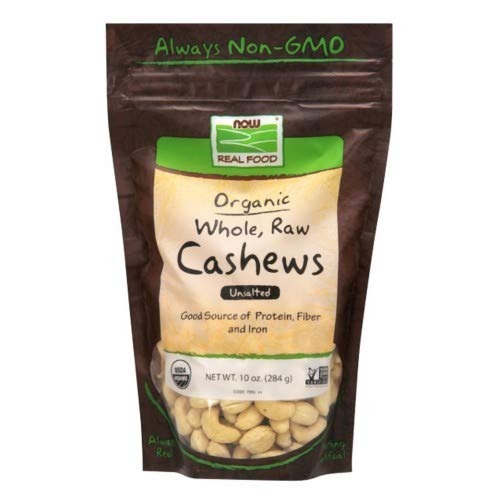
Item Name: Now - Cashews - Organic Whole Raw Cashews 10oz ( Multi-Pack)
Value: 40.0
Unit: Ounce

Price: 8.99